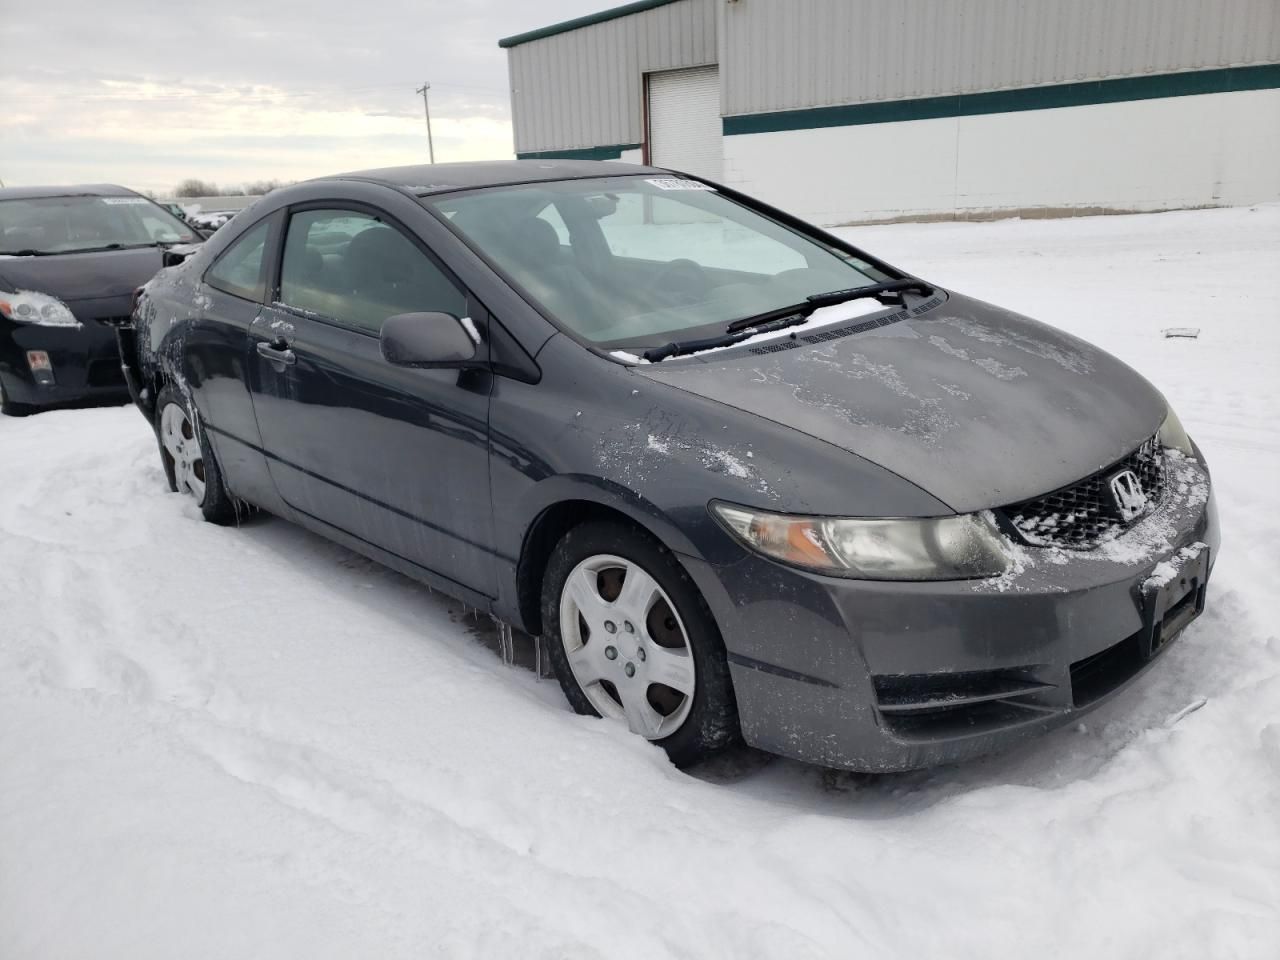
Aucun dommage détecté.
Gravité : aucun